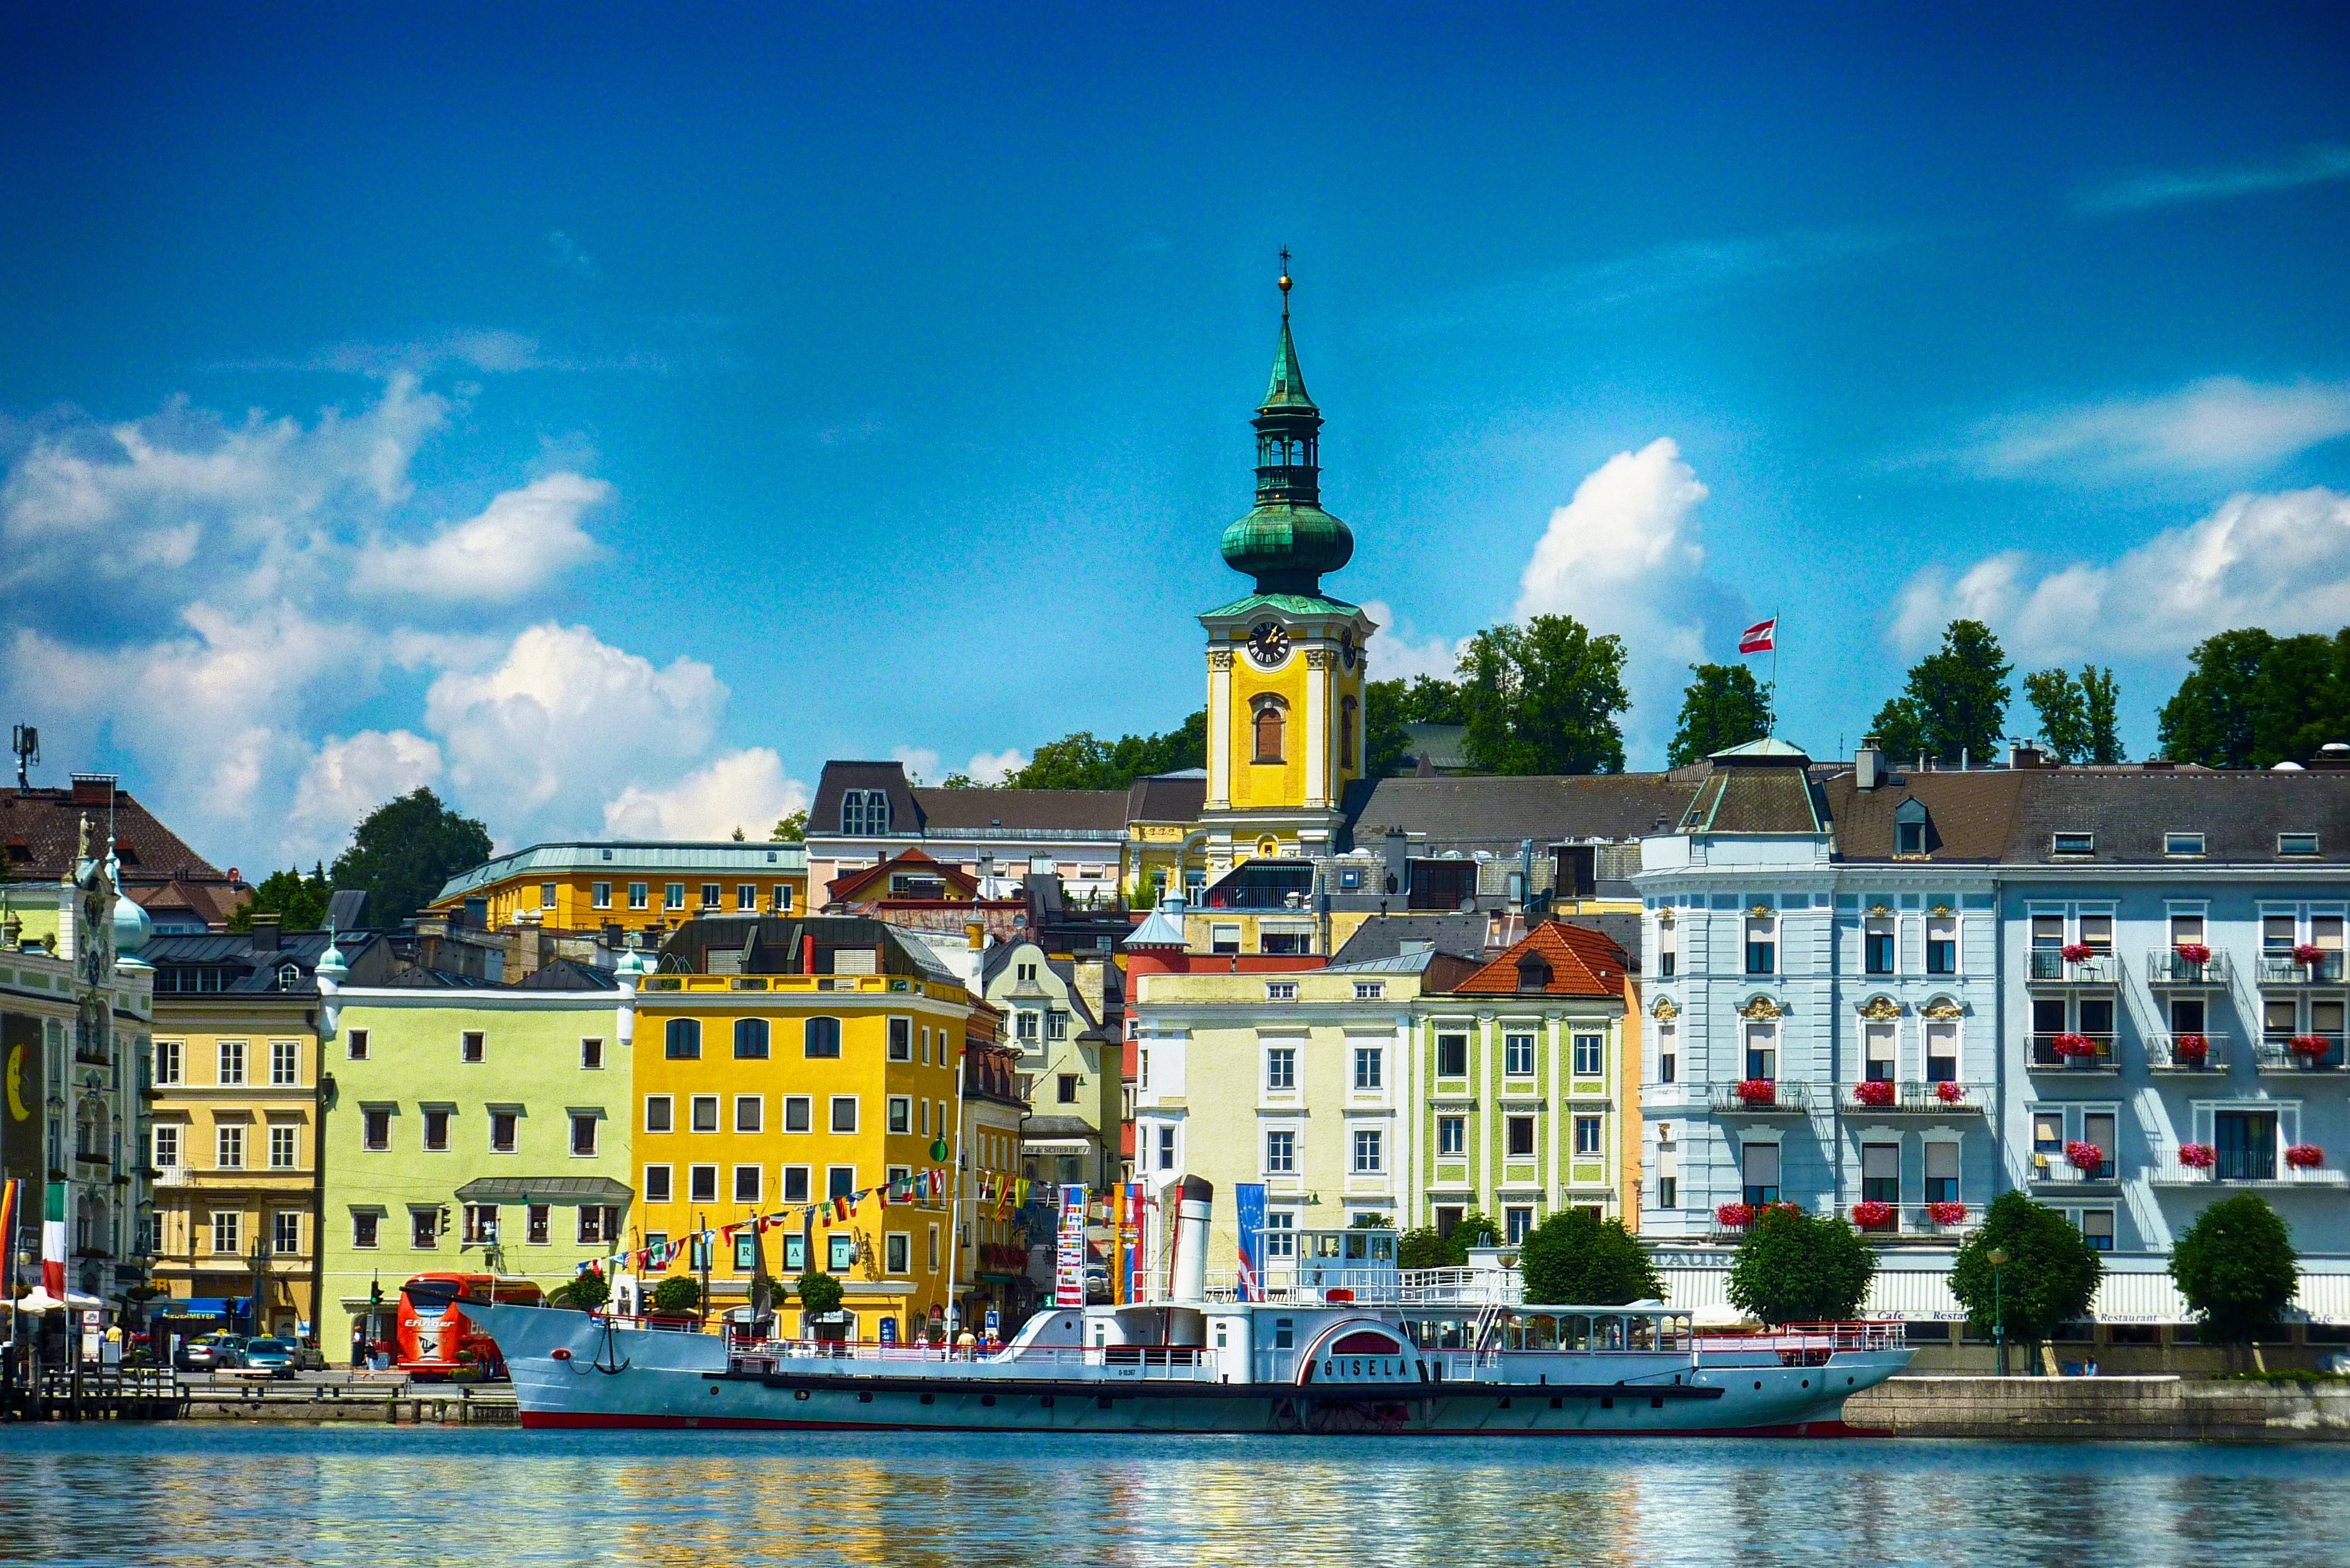
water, nature, architecture, sky, skyline, town, city, river, ship, cityscape, vehicle, landmark, harbor, tourism, waterway, austria, outside, hdr, clouds, buildings, reflections, gmunden